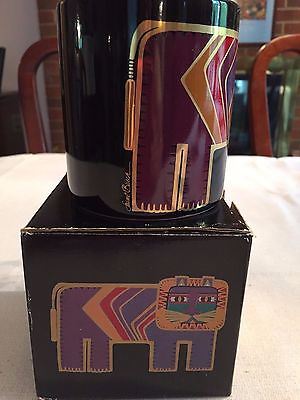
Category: mug